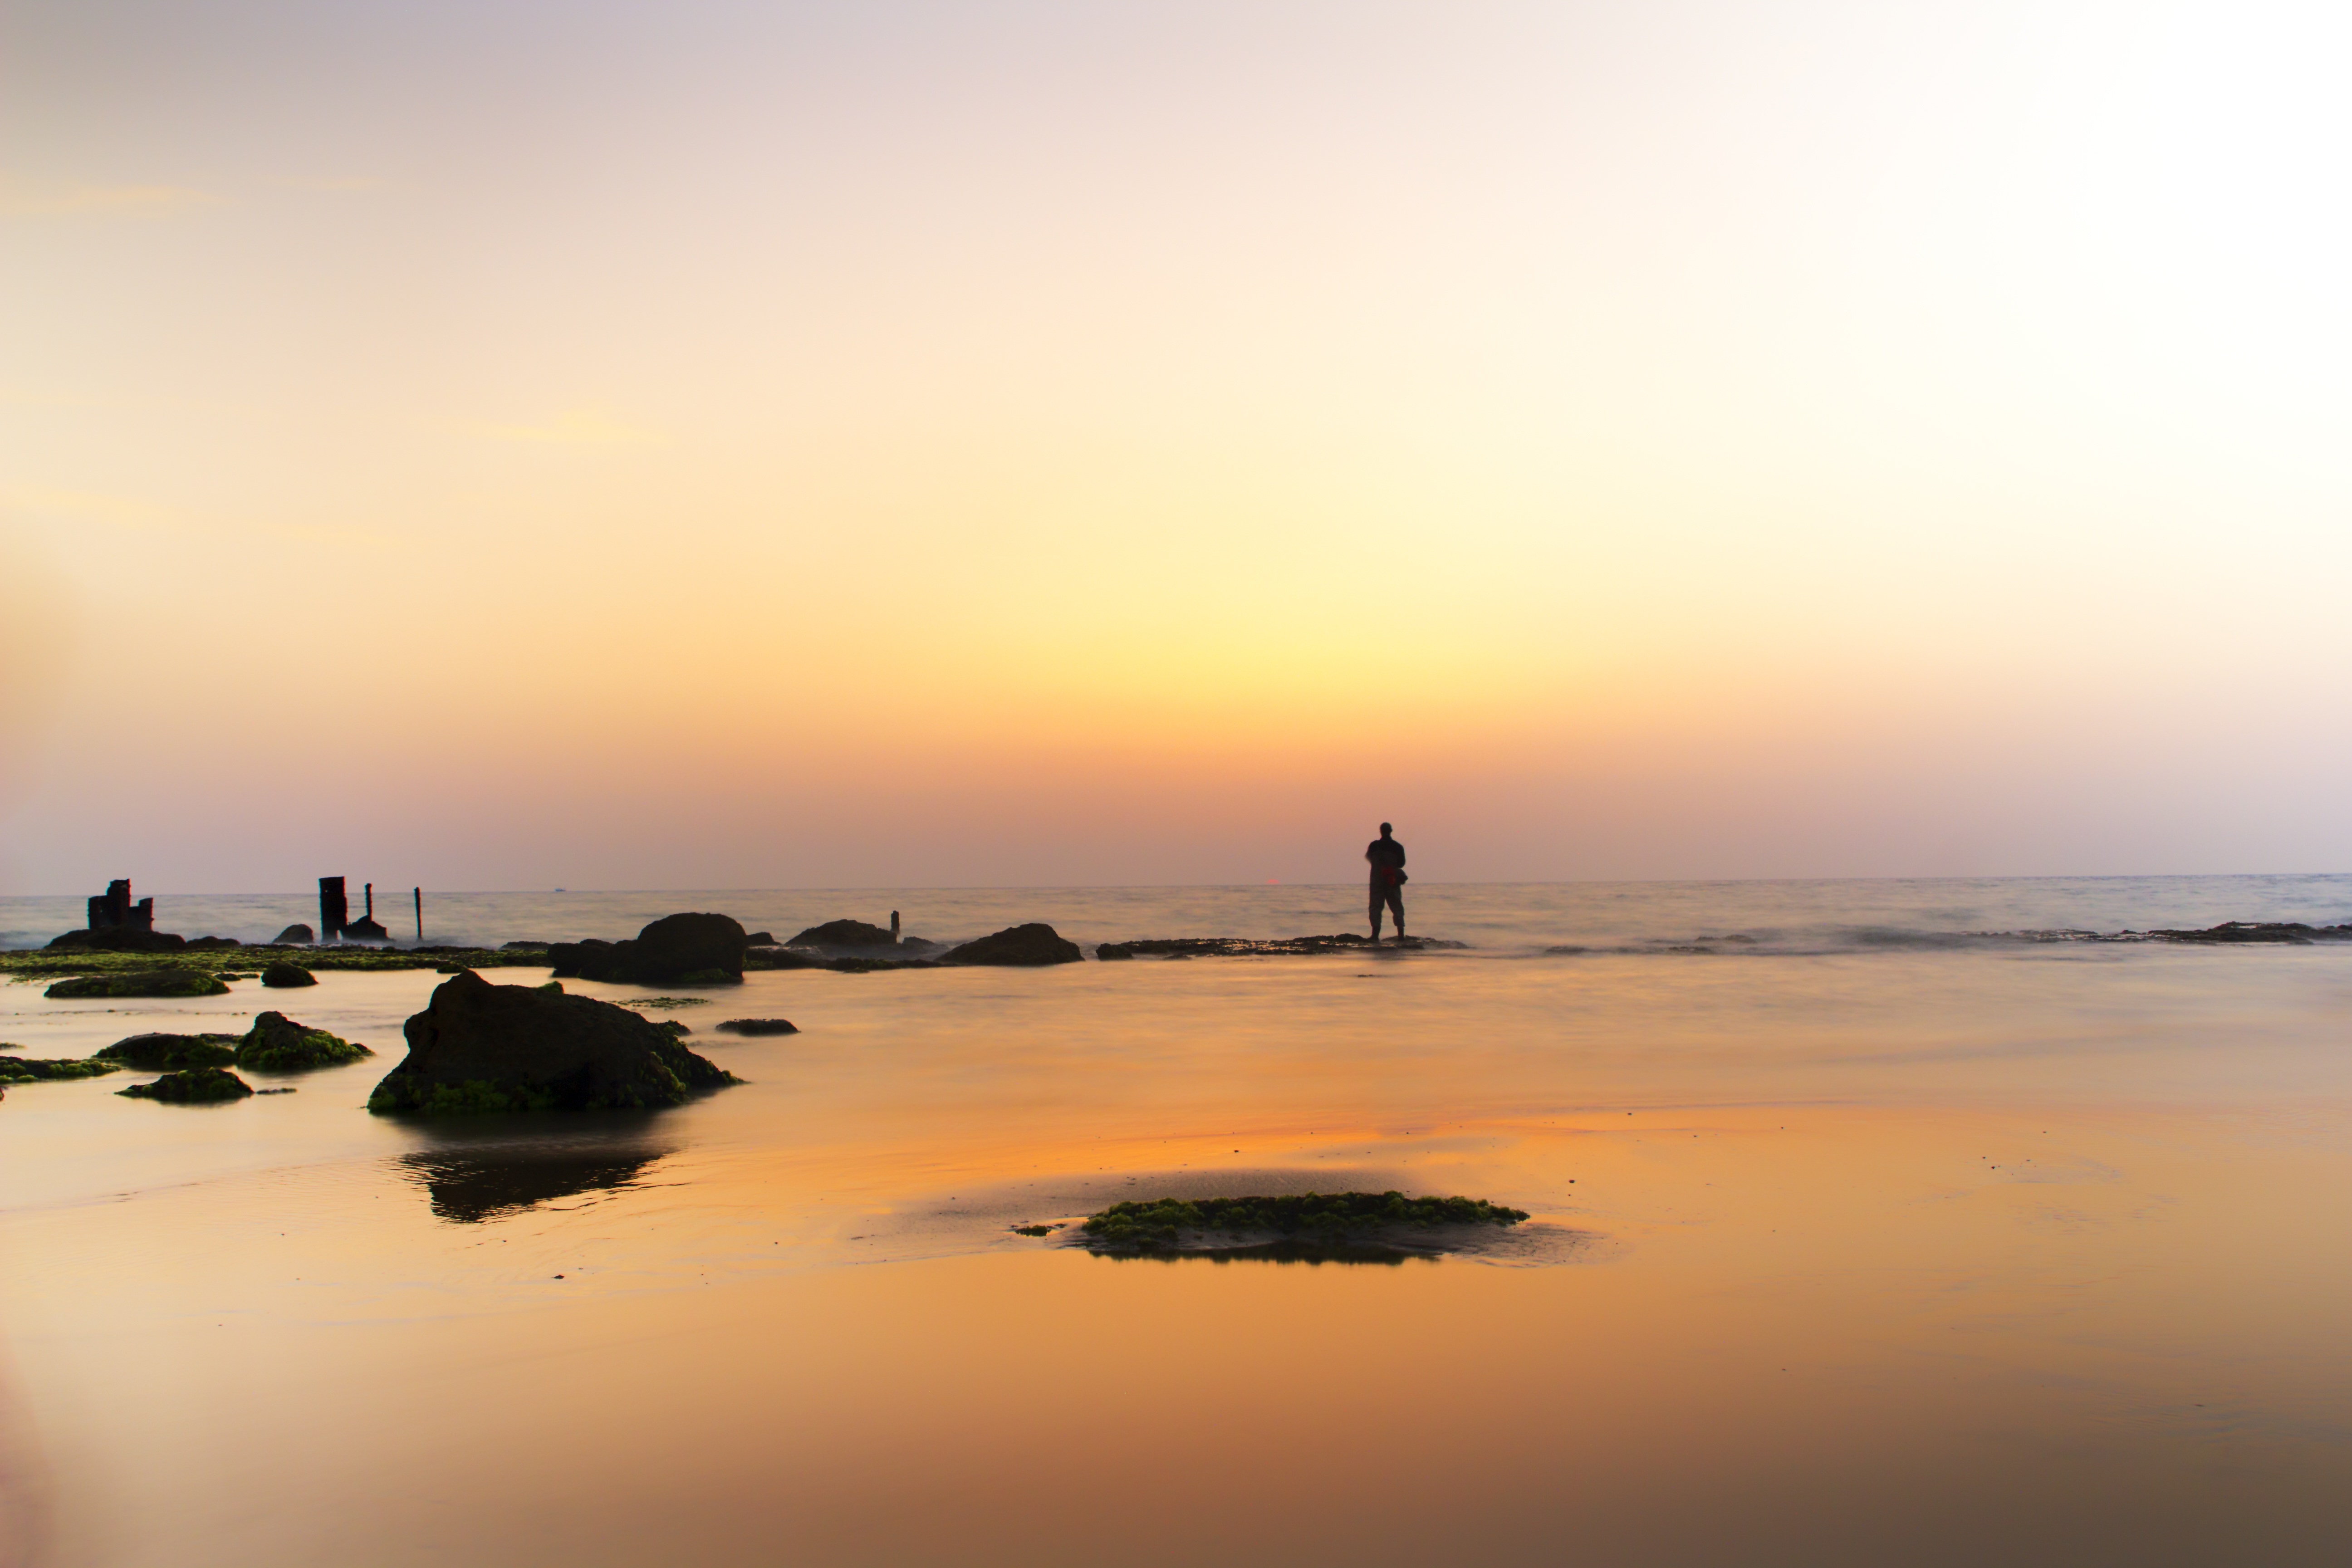
beach, landscape, sea, coast, nature, sand, ocean, horizon, light, sky, sun, sunrise, sunset, sunlight, morning, shore, wave, dawn, photo, vacation, dusk, evening, orange, reflection, red, color, natural, space, holiday, bay, colorful, yellow, seashore, hdr, waves, clouds, hot, amazing, beautiful, real, afterglow, royalty free, atmospheric phenomenon, wind wave